Carlos Sainz Jr.

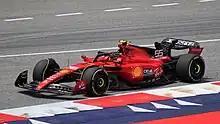
Sainz at the 2023 Austrian Grand Prix

Sainz remained at McLaren alongside Norris for 2020, and began the season with a fifth-place finish at the . He qualified third for the , his best career qualifying result at that time. A slow pit stop contributed to him dropping to ninth place by the finish, however Sainz achieved his first fastest lap in Formula One and in doing so set a new Red Bull Ring track record. Sainz was in fourth place with two laps of the remaining but suffered a tyre puncture and was ultimately classified thirteenth. He started the 70th Anniversary Grand Prix outside the top ten, but had progressed to fourth place when he entered the pits. A slow pit stop then dropped him back and he went on to finish thirteenth. He finished his home race, the , in sixth place, but then failed to start the due to a power unit issue on a reconnaissance lap.